Lycodon

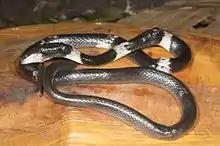
"Lycodon subcinctus", Malayan banded wolfsnake, in Letefoho, East Timor

Lycodon is a genus of colubrid snakes, commonly known as wolf snakes. The Neo-Latin name "Lycodon" is derived from the Greek words λύκος ("lykos") meaning wolf and οδόν ("odon") meaning tooth, and refers to the fang-like anterior maxillary and mandibular teeth. They are nonvenomous, but many members of this genus strongly resemble the venomous kraits in appearance, an example of Emsleyan mimicry.